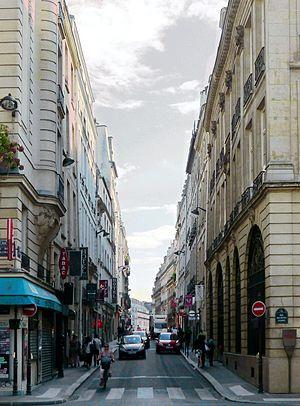
Rue Sainte-Anne - Paris Ier
La rue Sainte-Anne est une voie des 1ᵉʳ et 2ᵉ arrondissements de Paris, en France. Elle ne doit pas être confondue avec la rue Sainte-Anne-en-la-Cité, ancienne rue, disparue lors de la reconstruction du palais de justice de Paris dans la seconde moitié du XIXᵉ siècle.